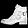
Label: Ankle boot